Mark Miller (racer)

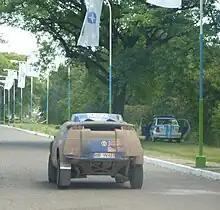
Mark Miller's car during 2011 Dakar Rally

Mark Miller (born October 24, 1962) is an American professional off-road racer, competing in both cars and on motorcycles.